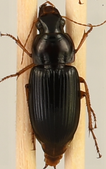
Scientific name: Harpalus pensylvanicus
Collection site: Konza Prairie Agroecosystem NEON (KONA), plot KONA_002